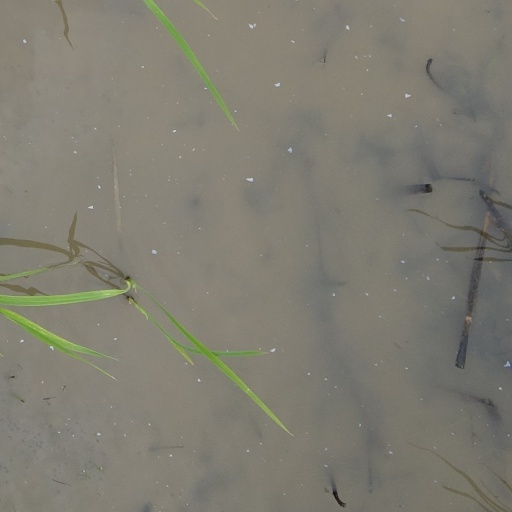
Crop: rice